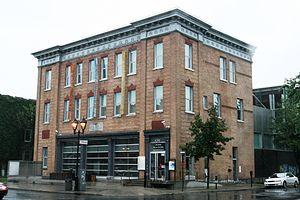
La Maison de la culture Maisonneuve est l'une des maisons de la culture de Montréal. Elle est un service géré par la Ville de Montréal dont la principale mission est d’assurer la diffusion d’événements culturels gratuitement, ou moyennant des coûts minimes, à la population.